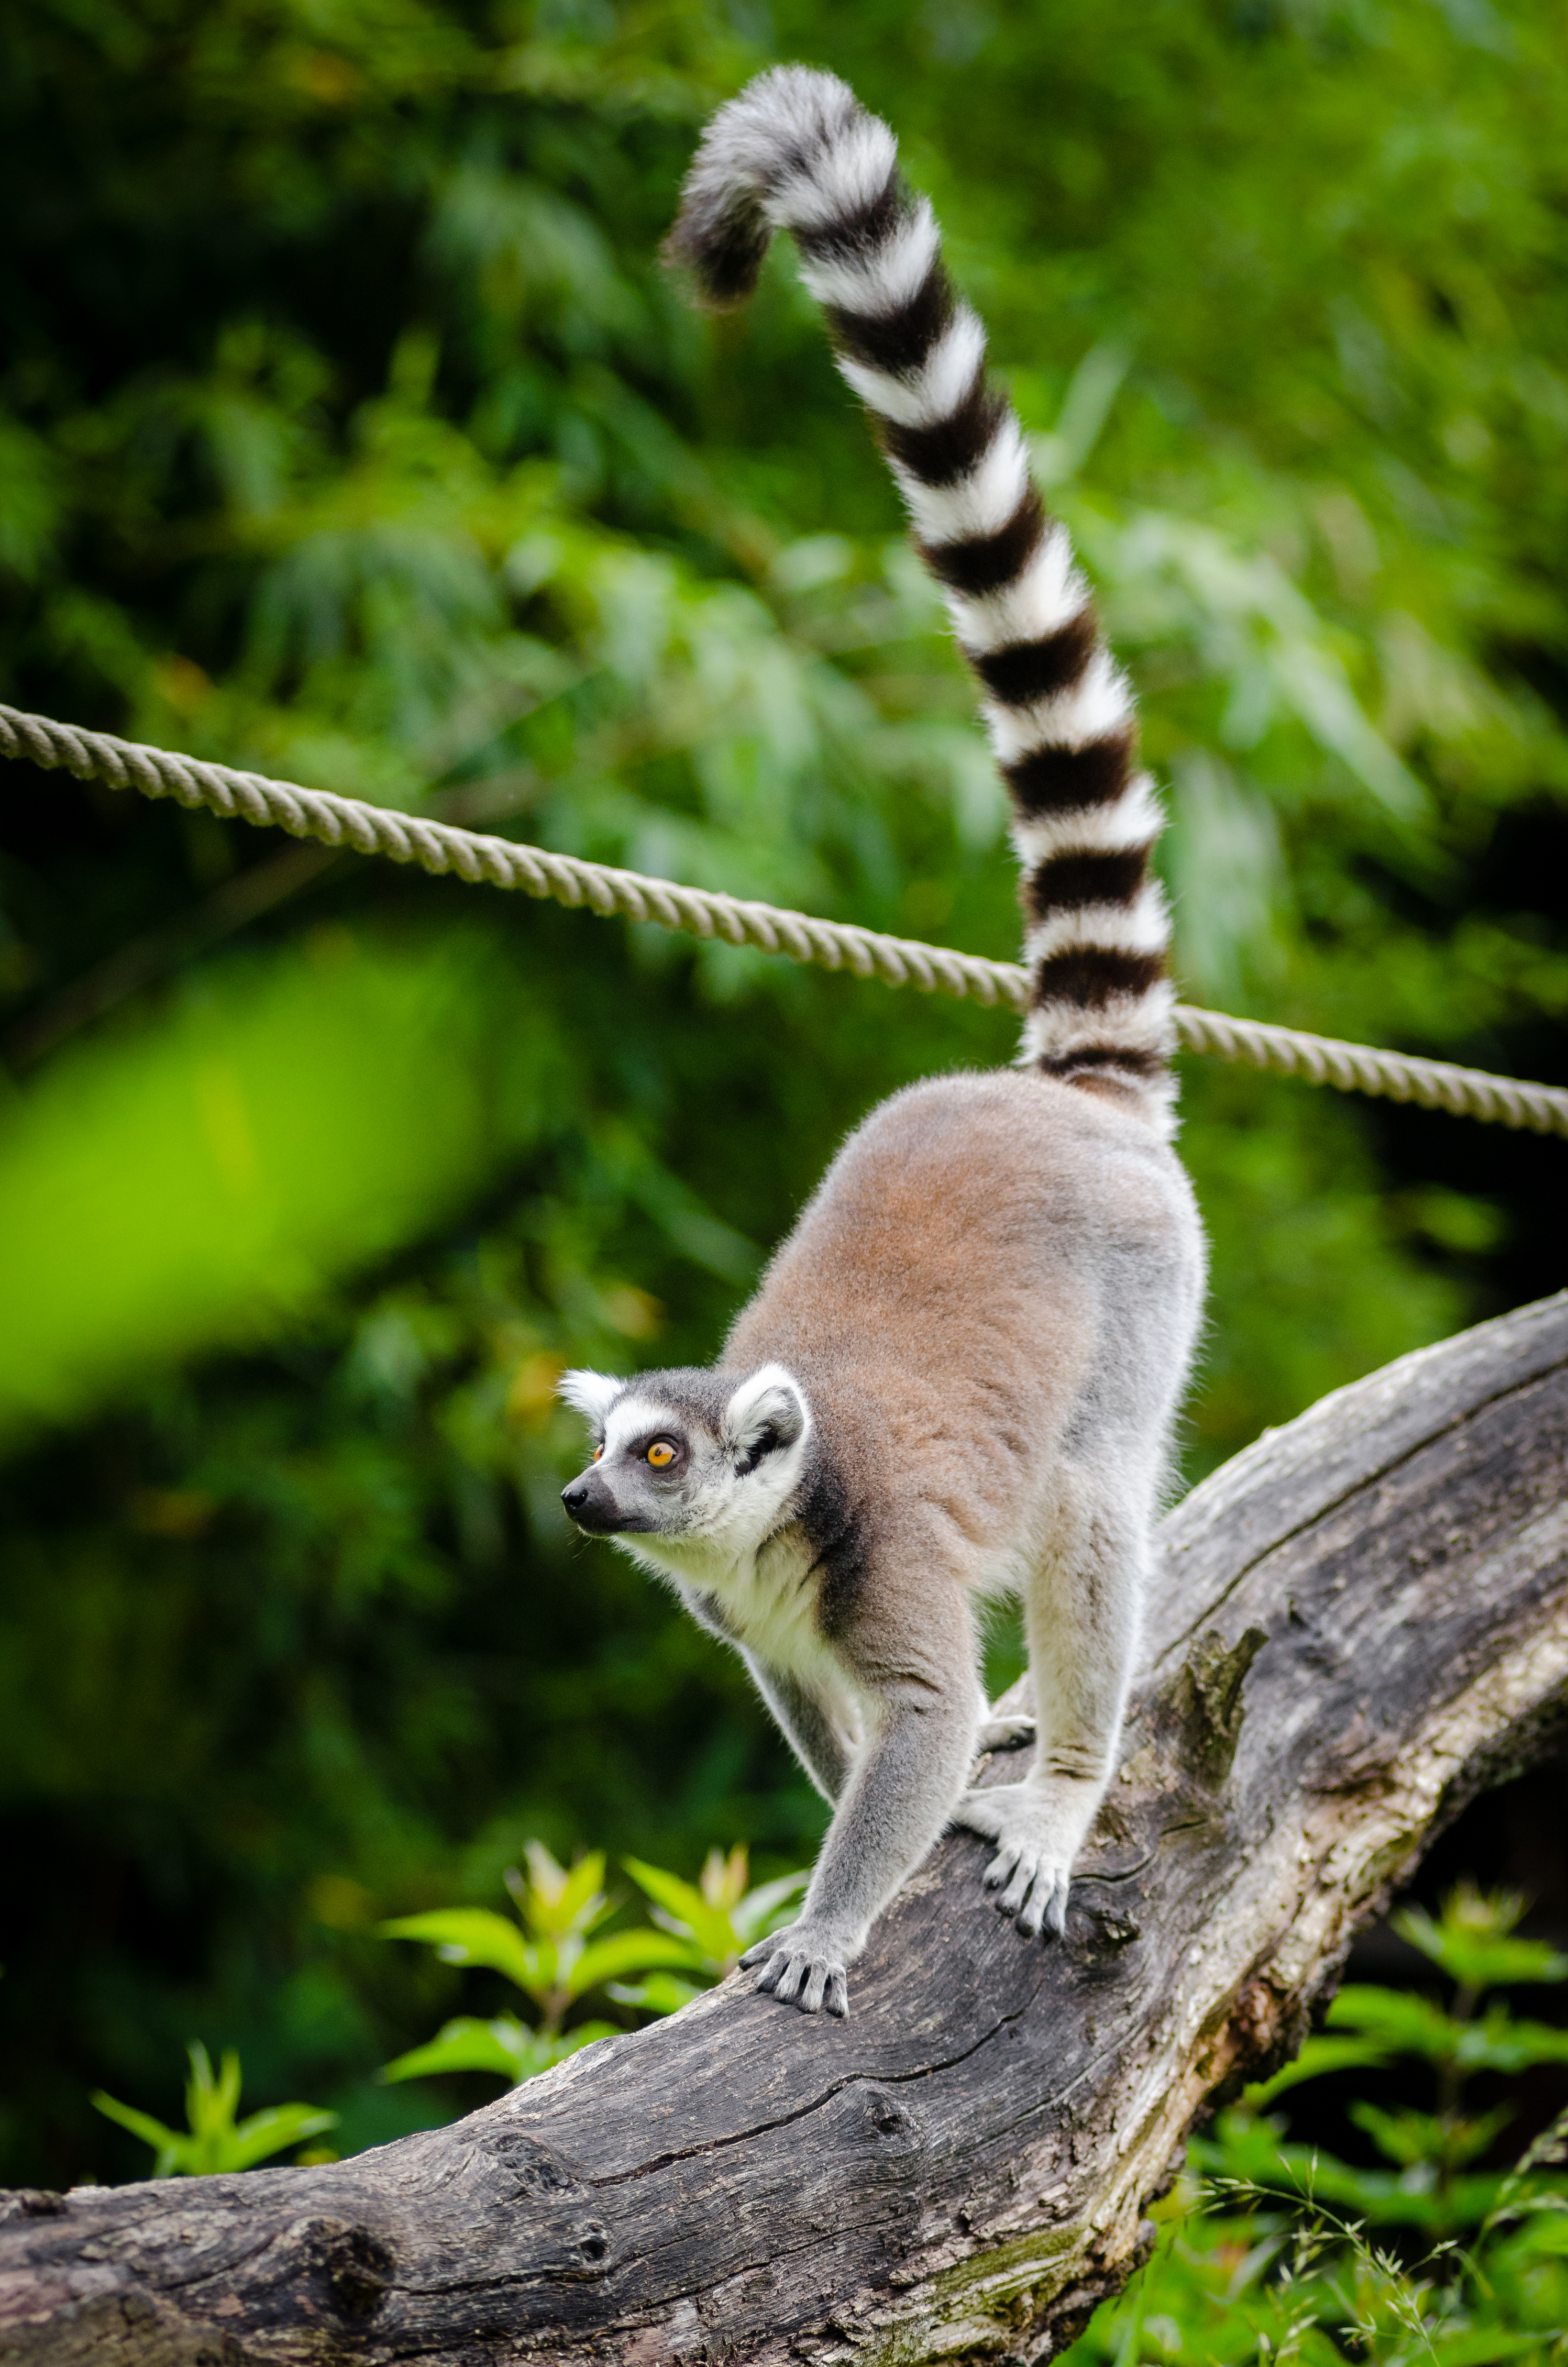
nature, branch, animal, wildlife, zoo, jungle, mammal, fauna, primate, madagascar, vertebrate, lemur